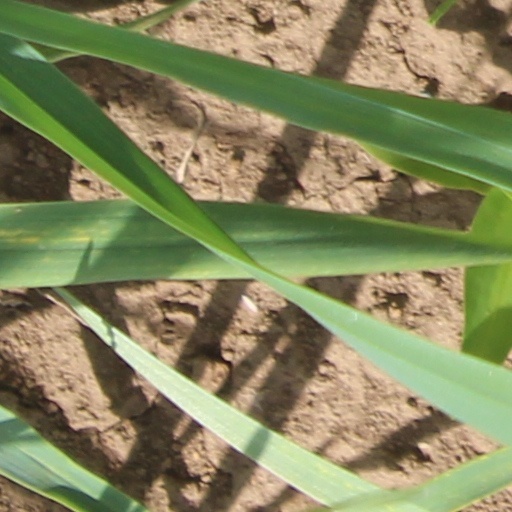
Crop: wheat